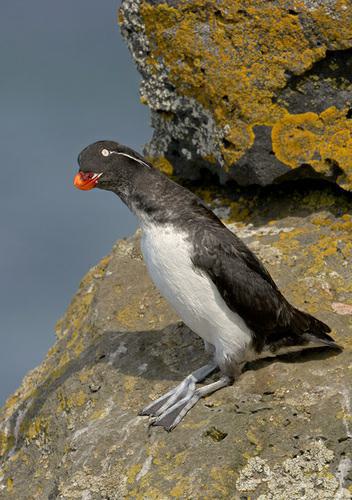
A photo of a parakeet auklet